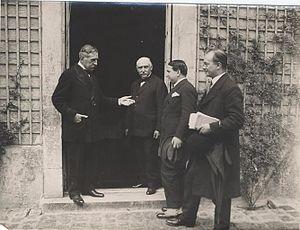
Paul Bourget, né le 2 septembre 1852 à Amiens et mort le 25 décembre 1935 à Paris, est un écrivain et essayiste français, membre de l'Académie française.